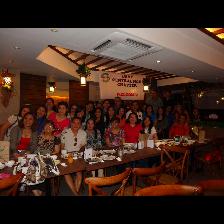
Label: Human